Lucius Quintus Cincinnatus Lamar I

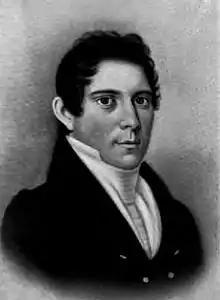
Lucius Q. C. Lamar (1797–1834), Georgia lawyer and judge.

Lucius Quintus Cincinnatus Lamar (July 15, 1797 – July 4, 1834) was an American attorney and jurist in his native Georgia. His son Lucius Quintus Cincinnatus Lamar II followed him into law and was appointed from Mississippi as a U.S. Supreme Court Justice.